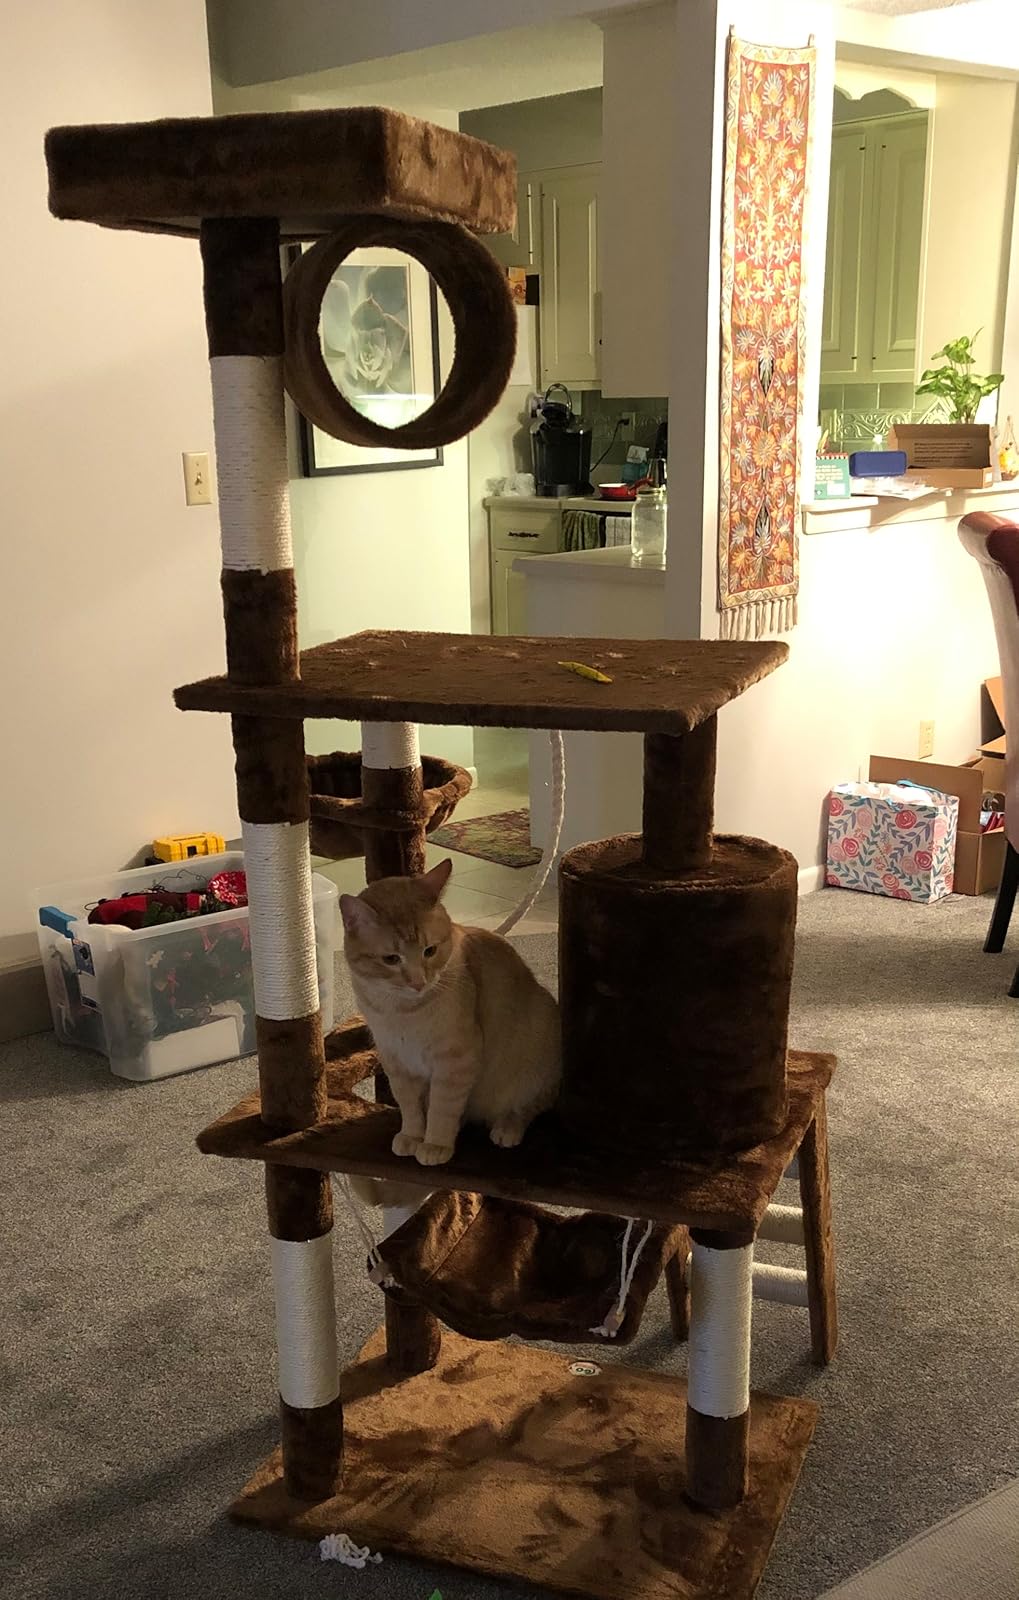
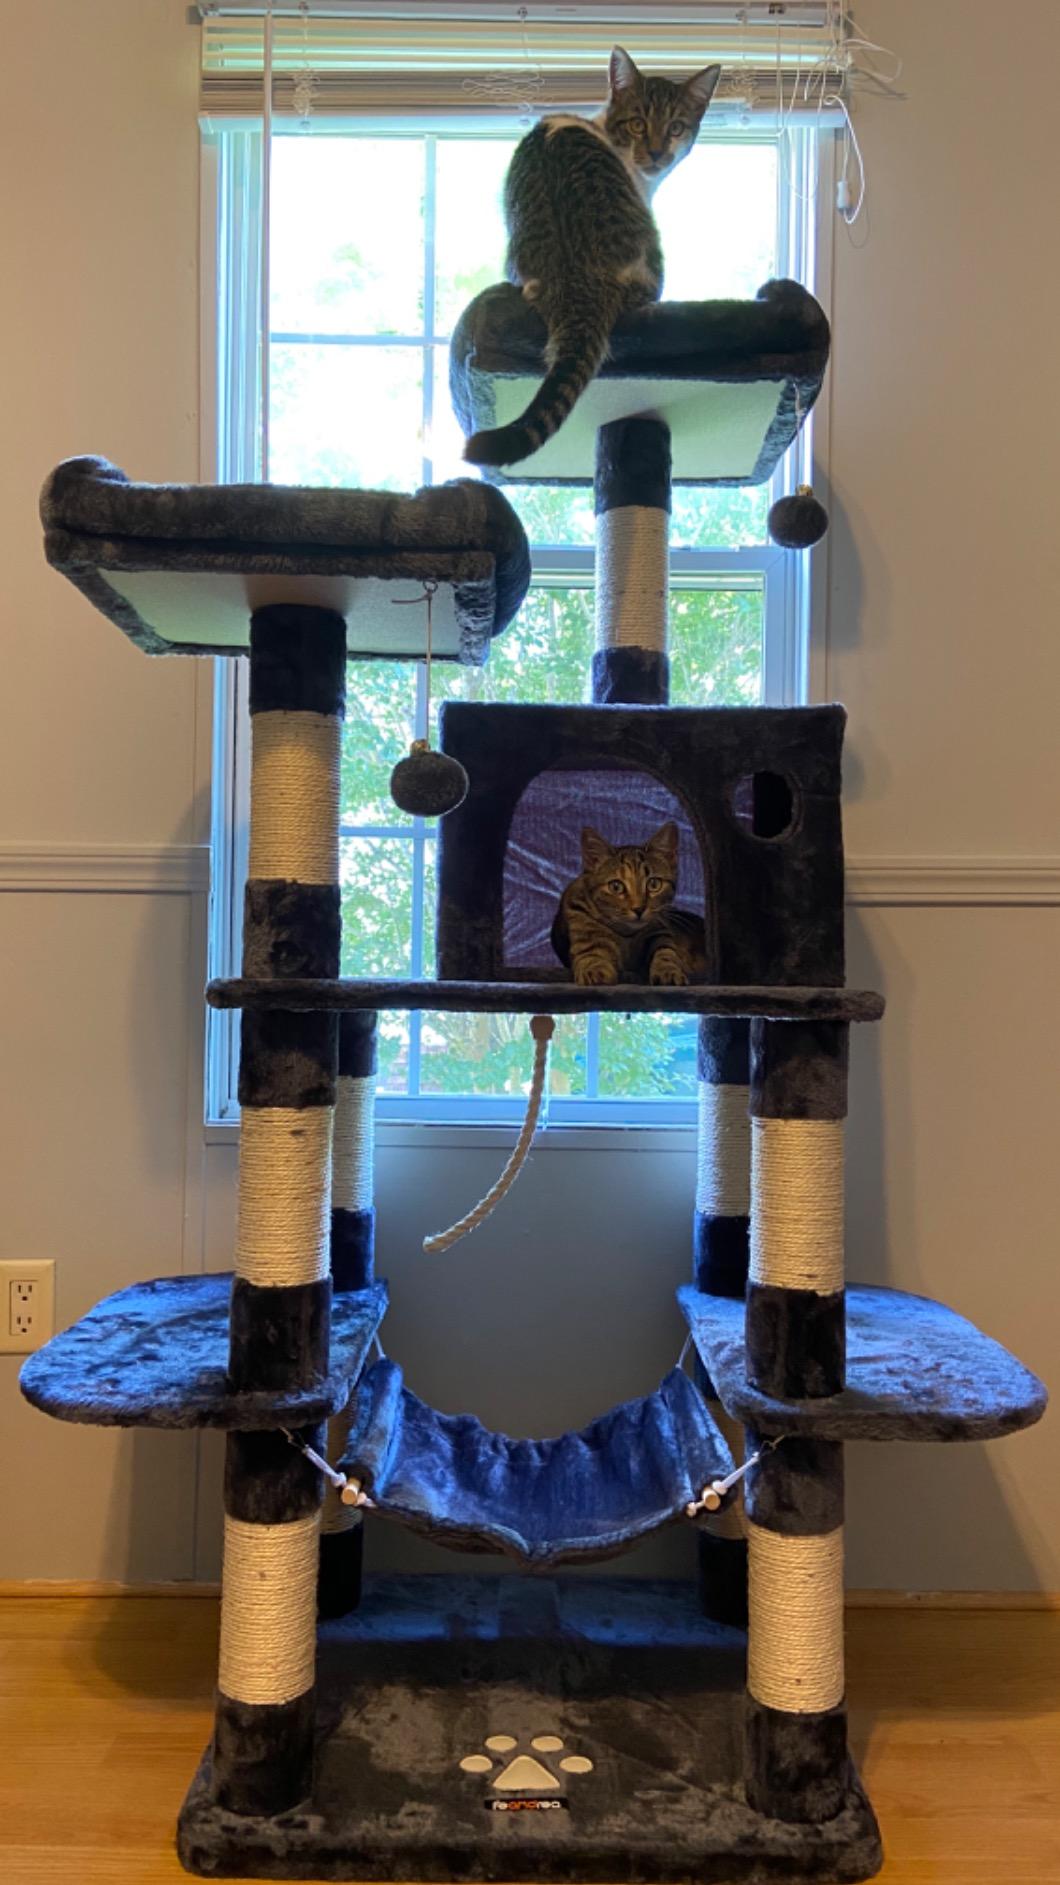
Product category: items_cat tree
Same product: no